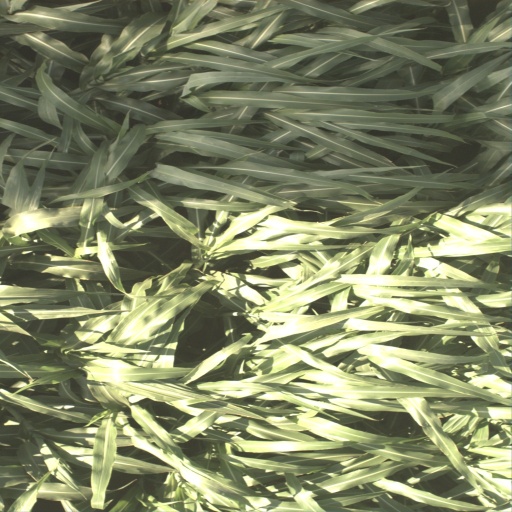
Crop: sorghum